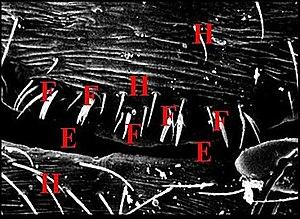
Fusules épigastriques d' Araniella cucurbitina en vue globale au microscope électronique à balayage
L'appareil épigastrique des araignées est un complexe anatomo-fonctionnel situé au niveau de l'orifice génital ou gonopore des Aranéides mâles. Il comporte des organes sécréteurs exocrines prégonoporaux pourvus de fusules comme les glandes séricigènes, des sensilles mécanoréceptrices et des glandules à phéromones. Il joue un rôle important dans le processus de la transmission spermatique.